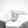
ASL letter: H